Charles Bradlaugh

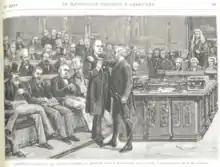
Bradlaugh's arrest in Parliament

After defeats in 1868 and 1874, Bradlaugh was elected Member of Parliament for Northampton in 1880. To take his seat and become an active Parliamentarian, he needed to signify his allegiance to the Crown and on 3 May Bradlaugh came to the Table of the House of Commons, bearing a letter to the Speaker "begging respectfully to claim to be allowed to affirm" instead of taking the religious Oath of Allegiance, citing the Evidence Amendment Acts of 1869 and 1870. Speaker Brand declared that he had "grave doubts" and asked the House for its judgment. Lord Frederick Cavendish, for the Government, moved that a Select Committee be set up to decide whether persons entitled to make a solemn affirmation in court were also allowed to affirm instead of taking the Parliamentary oath.